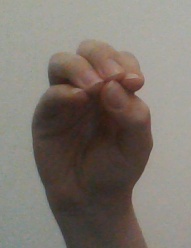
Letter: ha